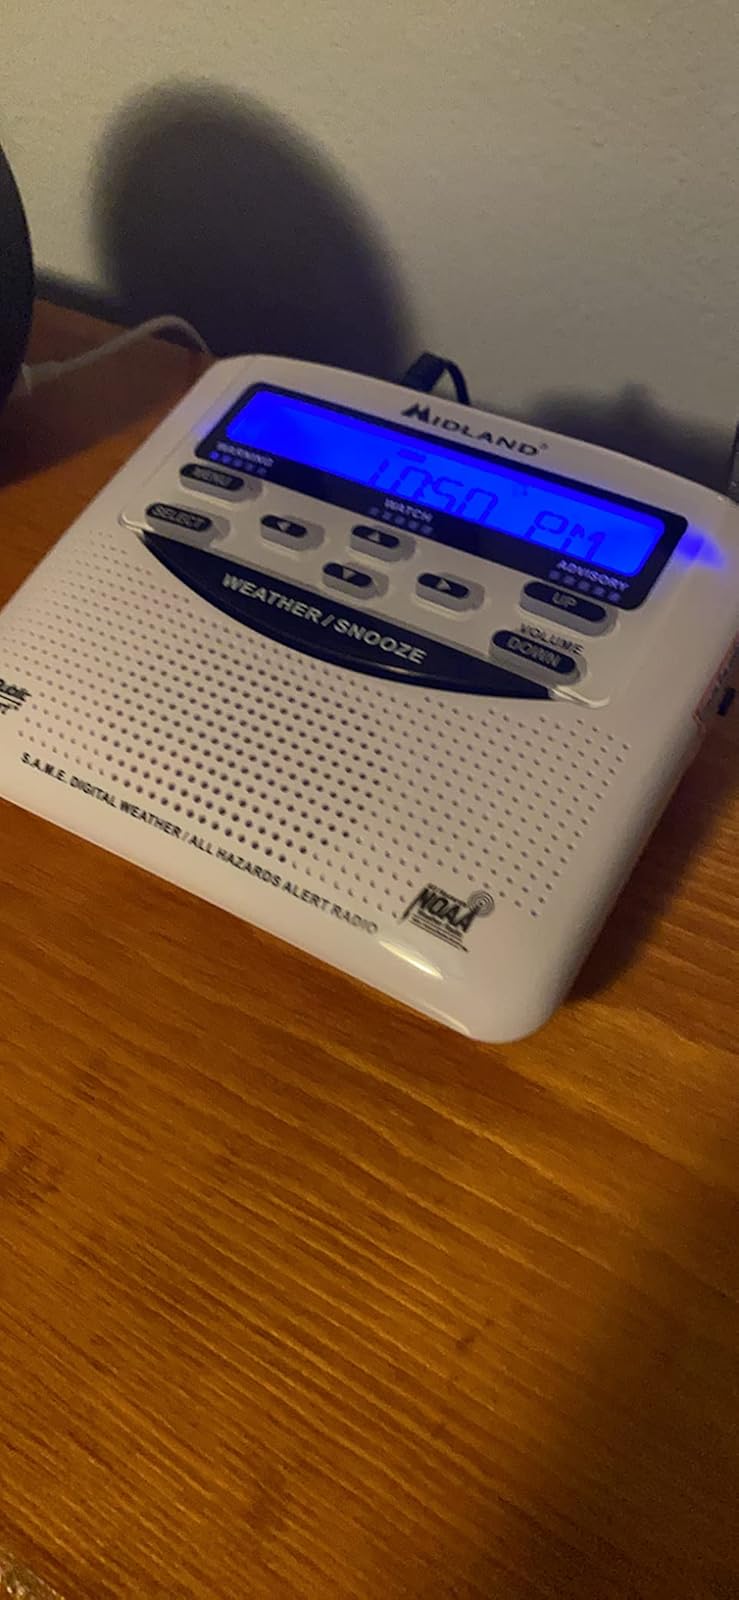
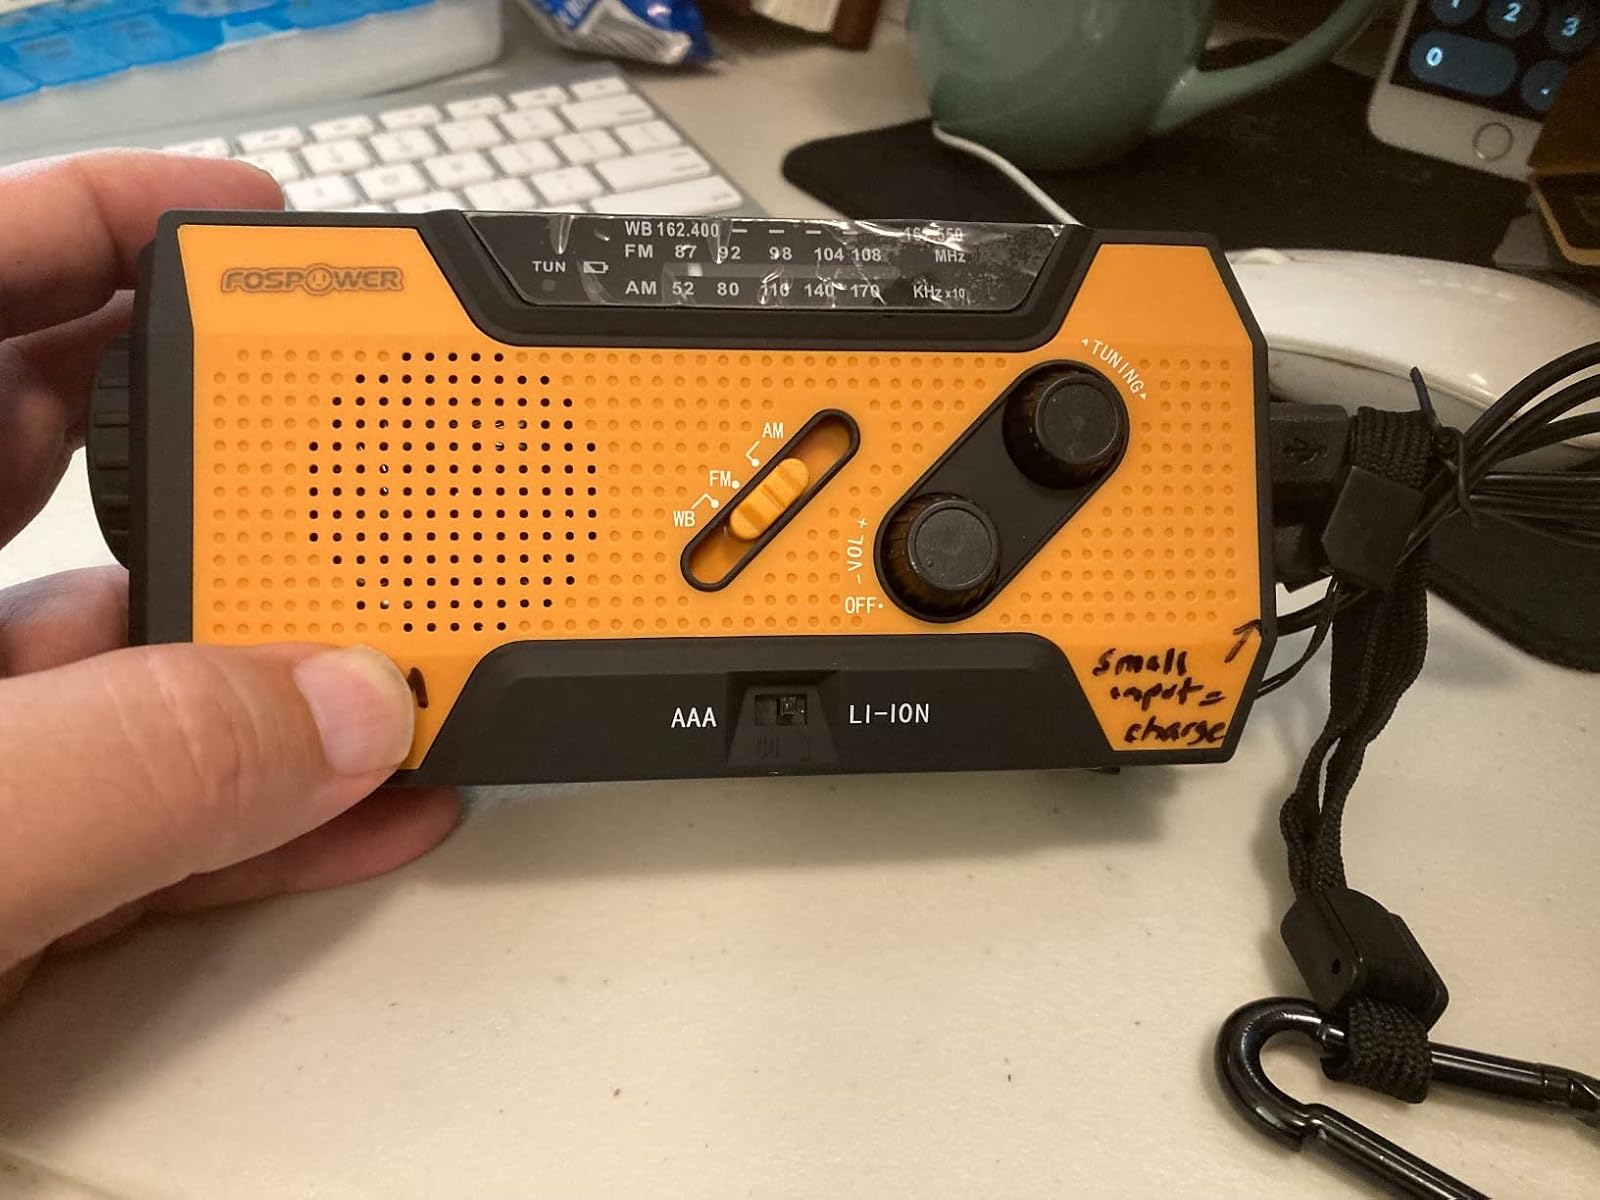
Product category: radio
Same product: no